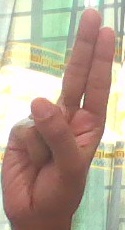
ASL sign: U